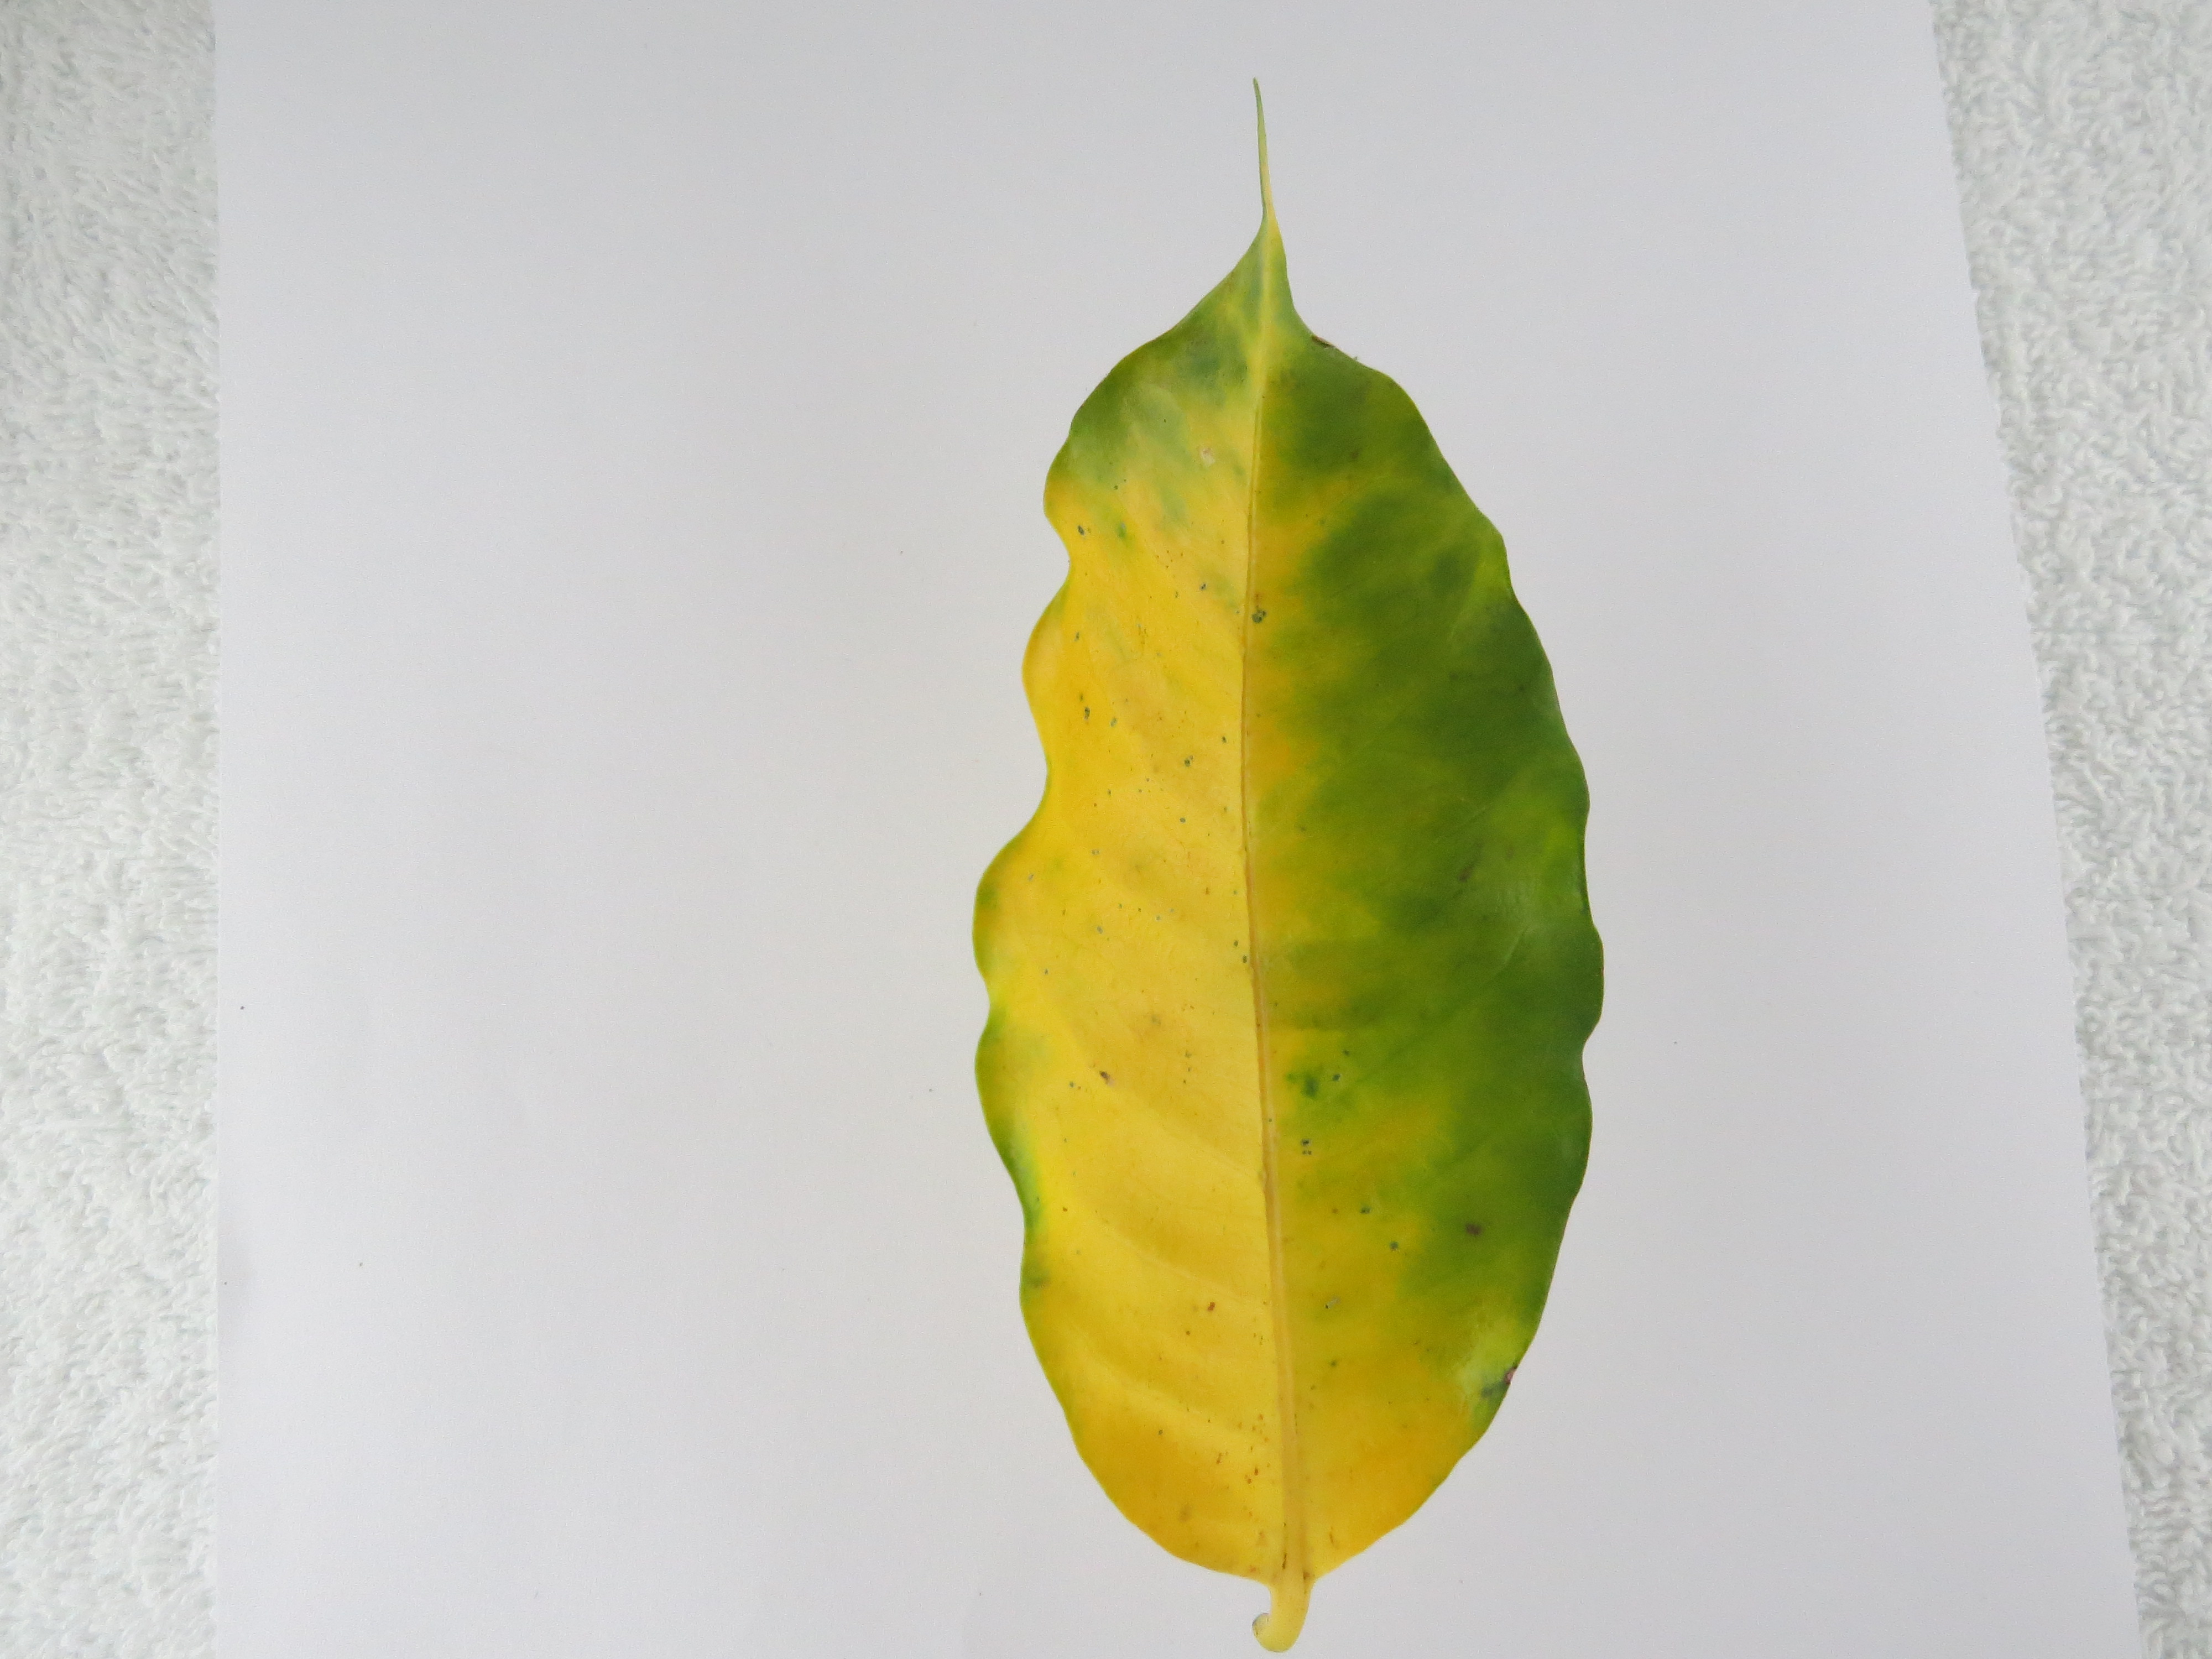
Label: nitrogen-N